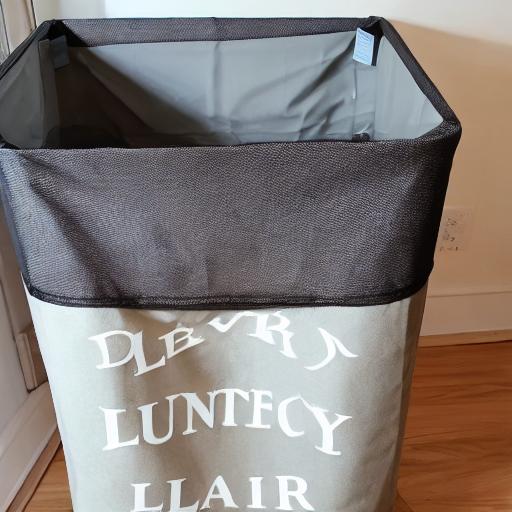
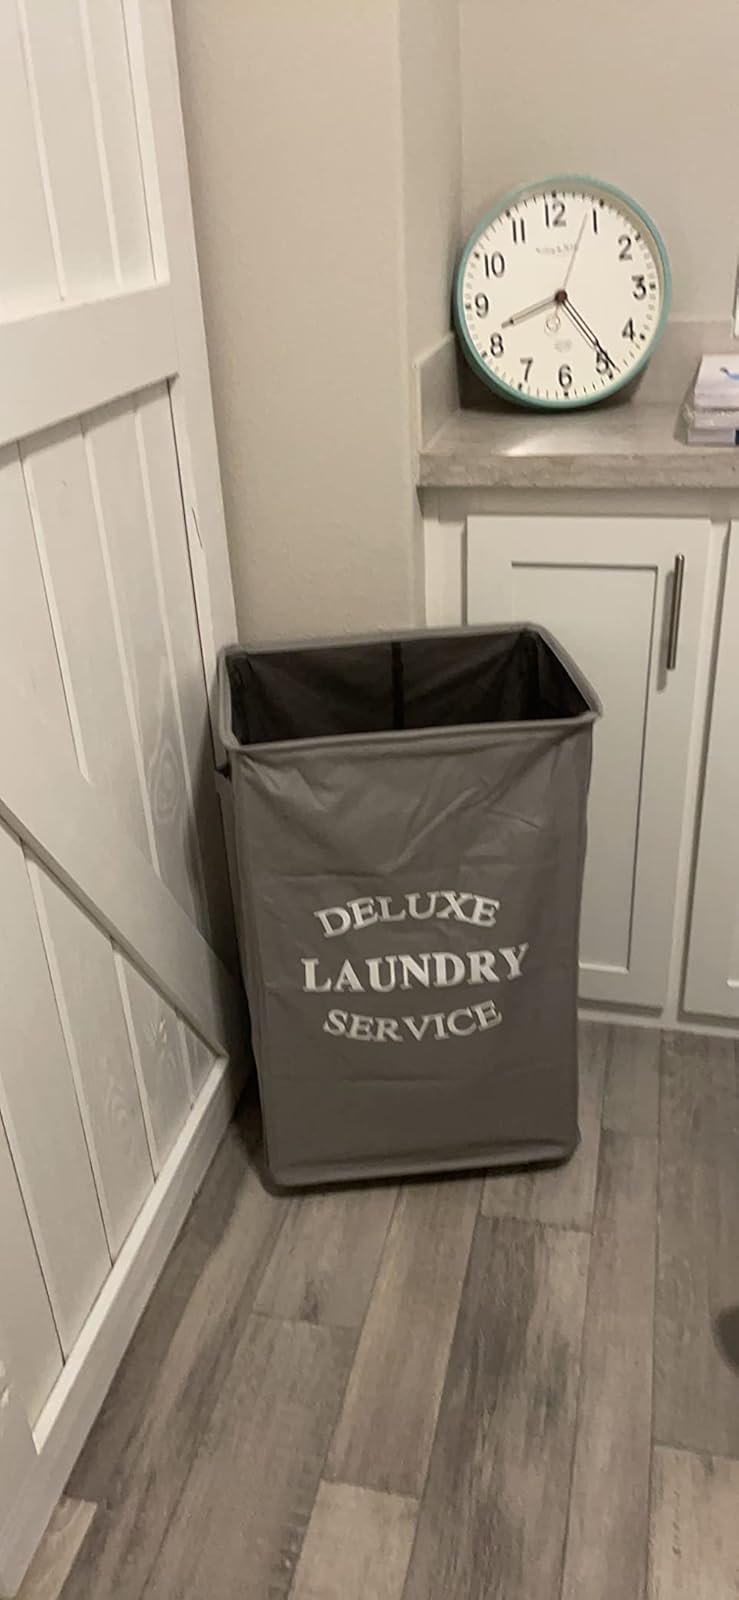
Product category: items_hamper
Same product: no